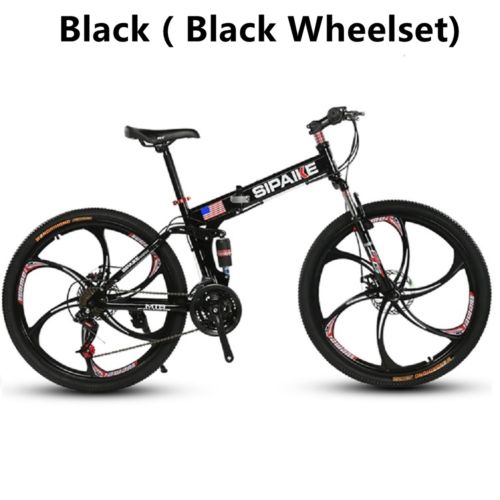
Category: bicycle